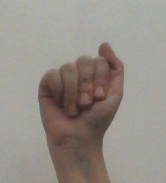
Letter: saad